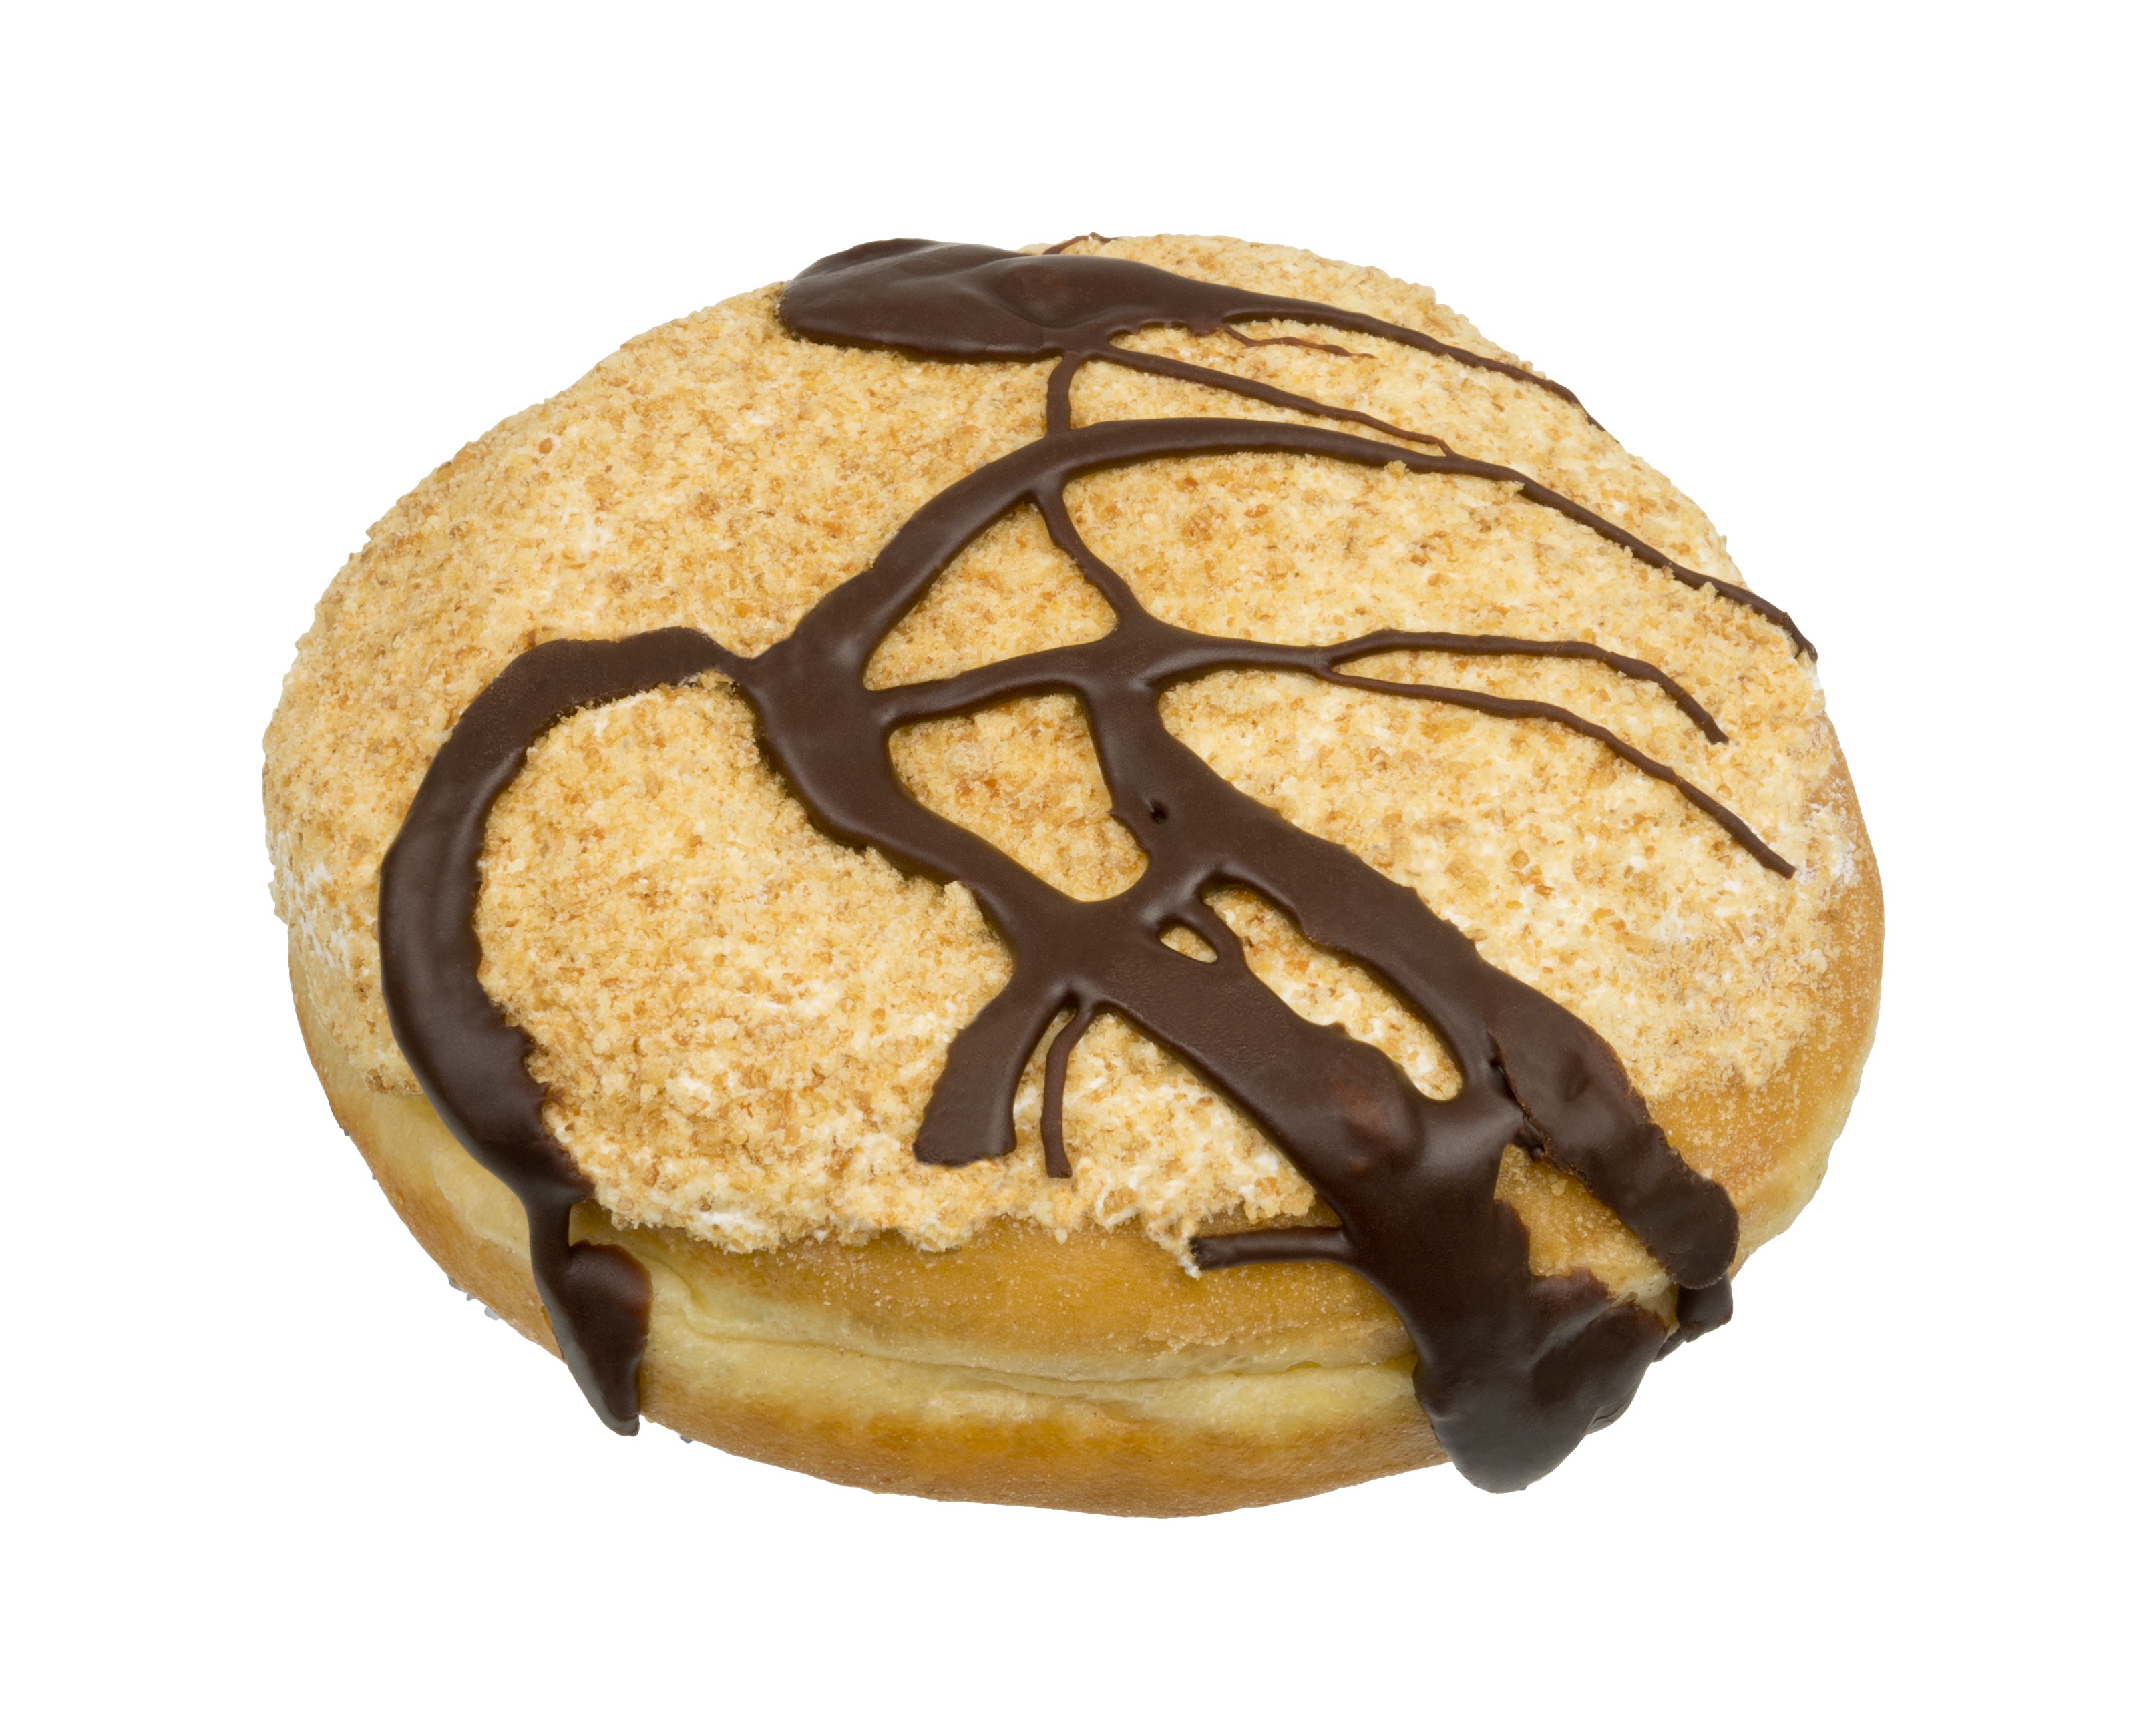
sweet, dish, food, produce, breakfast, dessert, cuisine, delicious, cake, pastry, bakery, donut, fat, sugar, diet, baked goods, unhealthy, smores, grass family, snack food, peter pan